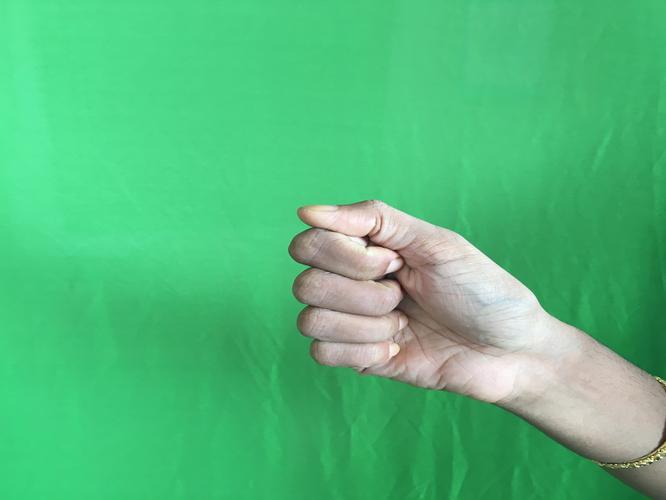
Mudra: Mushti
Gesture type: single_hand